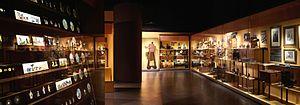
Le musée du cinéma - collection Tomàs Mallol est un musée situé à Gérone, dans la communauté autonome de Catalogne en Espagne.